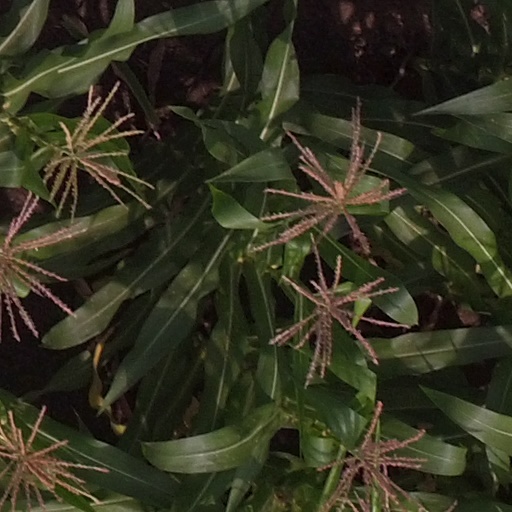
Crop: maize; corn